Brussels International Financial Conference (1920)

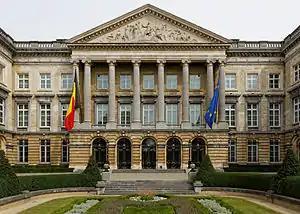
Palace of the Nation in Brussels, where the conference was held

The International Financial Conference was an international economic conference held in Brussels from September 25 to October 8, 1920.